Englische Schulredensarten für den Sprachenunterricht

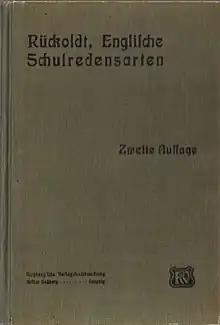
Front cover of the book's second edition.

Englische Schulredensarten für den Sprachenunterricht (English locutions for the teaching of languages) is a book by German scholar Armin Rückoldt, published in Leipzig in 1909. The book consists of 1027 commonly used phrases in schools in both English and German. According to the author, the phrases are not meant to be memorized, textually quoted or asked in interrogations, but rather to be employed naturally and dynamically, adapting to the different situations and conditions; and thus the command of the language is to be attained fluidly.